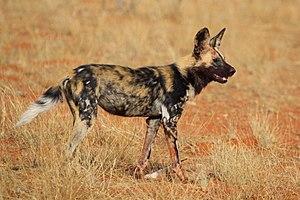
Les Canidés forment une famille basale des mammifères caniformes appartenant à l'ordre des Carnivora. Ce sont des mammifères carnassiers aux canines développées et aux molaires nombreuses, dont les griffes ne sont pas rétractiles, comme les loups, les chiens, les chacals ou les renards.